Mercury Theatre

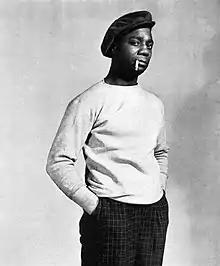
Canada Lee as Bigger Thomas in "Native Son" (1941)

The Mercury Theatre had moved to Hollywood late in 1939, after Welles signed a film contract which would eventually result in his debut, "Citizen Kane", in 1941. In the intervening period, the troupe focused on their radio show, which had begun in 1938 and continued until March 1940. Their last full play after moving to Hollywood was a stage adaptation of Richard Wright's anti-racism novel "Native Son". It opened at the St. James's Theatre, New York, on March 24, 1941 (just a month before "Citizen Kane" premiered), and received excellent reviews, running to 114 performances. This was the final Mercury production which Welles and Houseman collaborated upon.